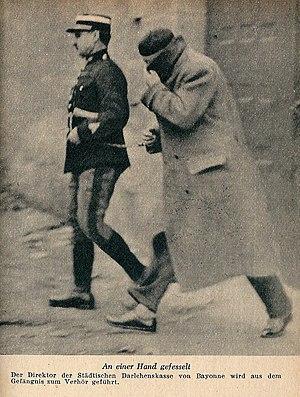
Image relative à l'Affaire Stavisky. Note importante
Cette page concerne l'année 1933 du calendrier grégorien.